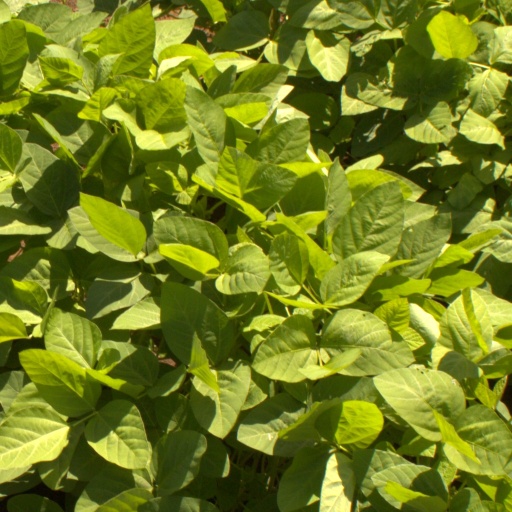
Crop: soybean